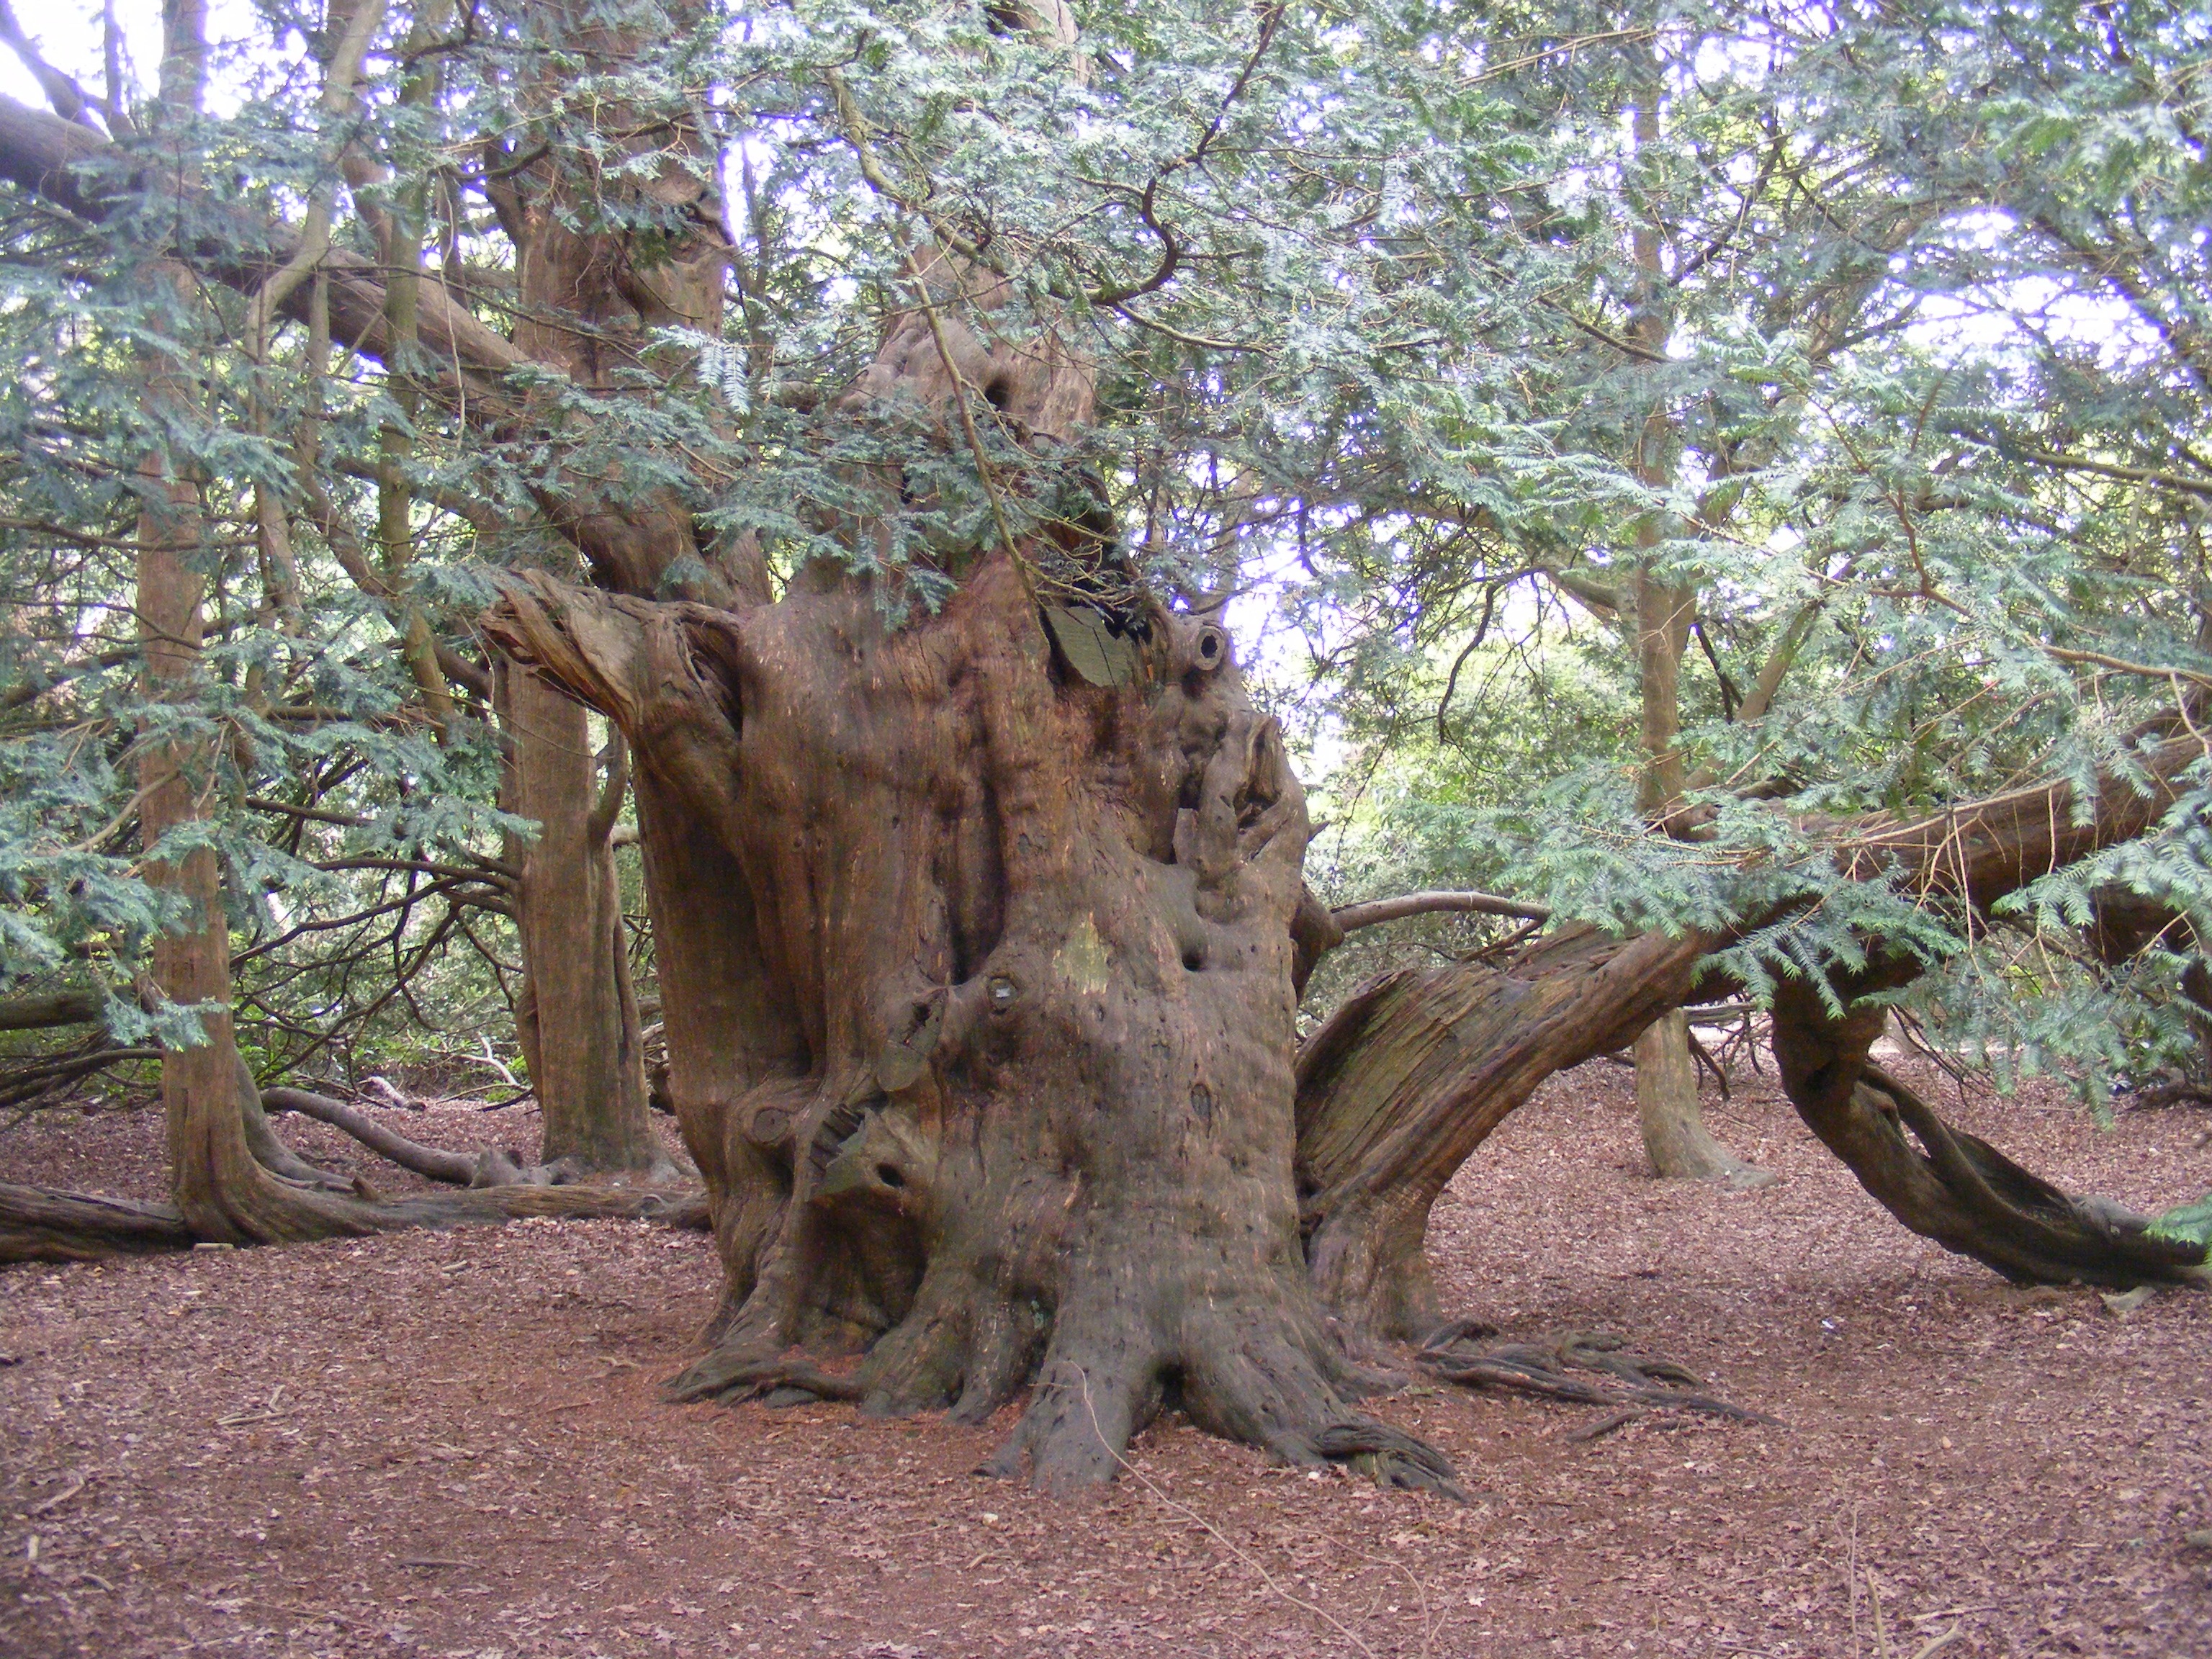
tree, nature, forest, wilderness, branch, plant, trunk, old, wildlife, environment, produce, agriculture, root, leaves, outdoors, england, woods, branches, woodland, organic, united kingdom, woody plant, land plant, yew tree, langley park